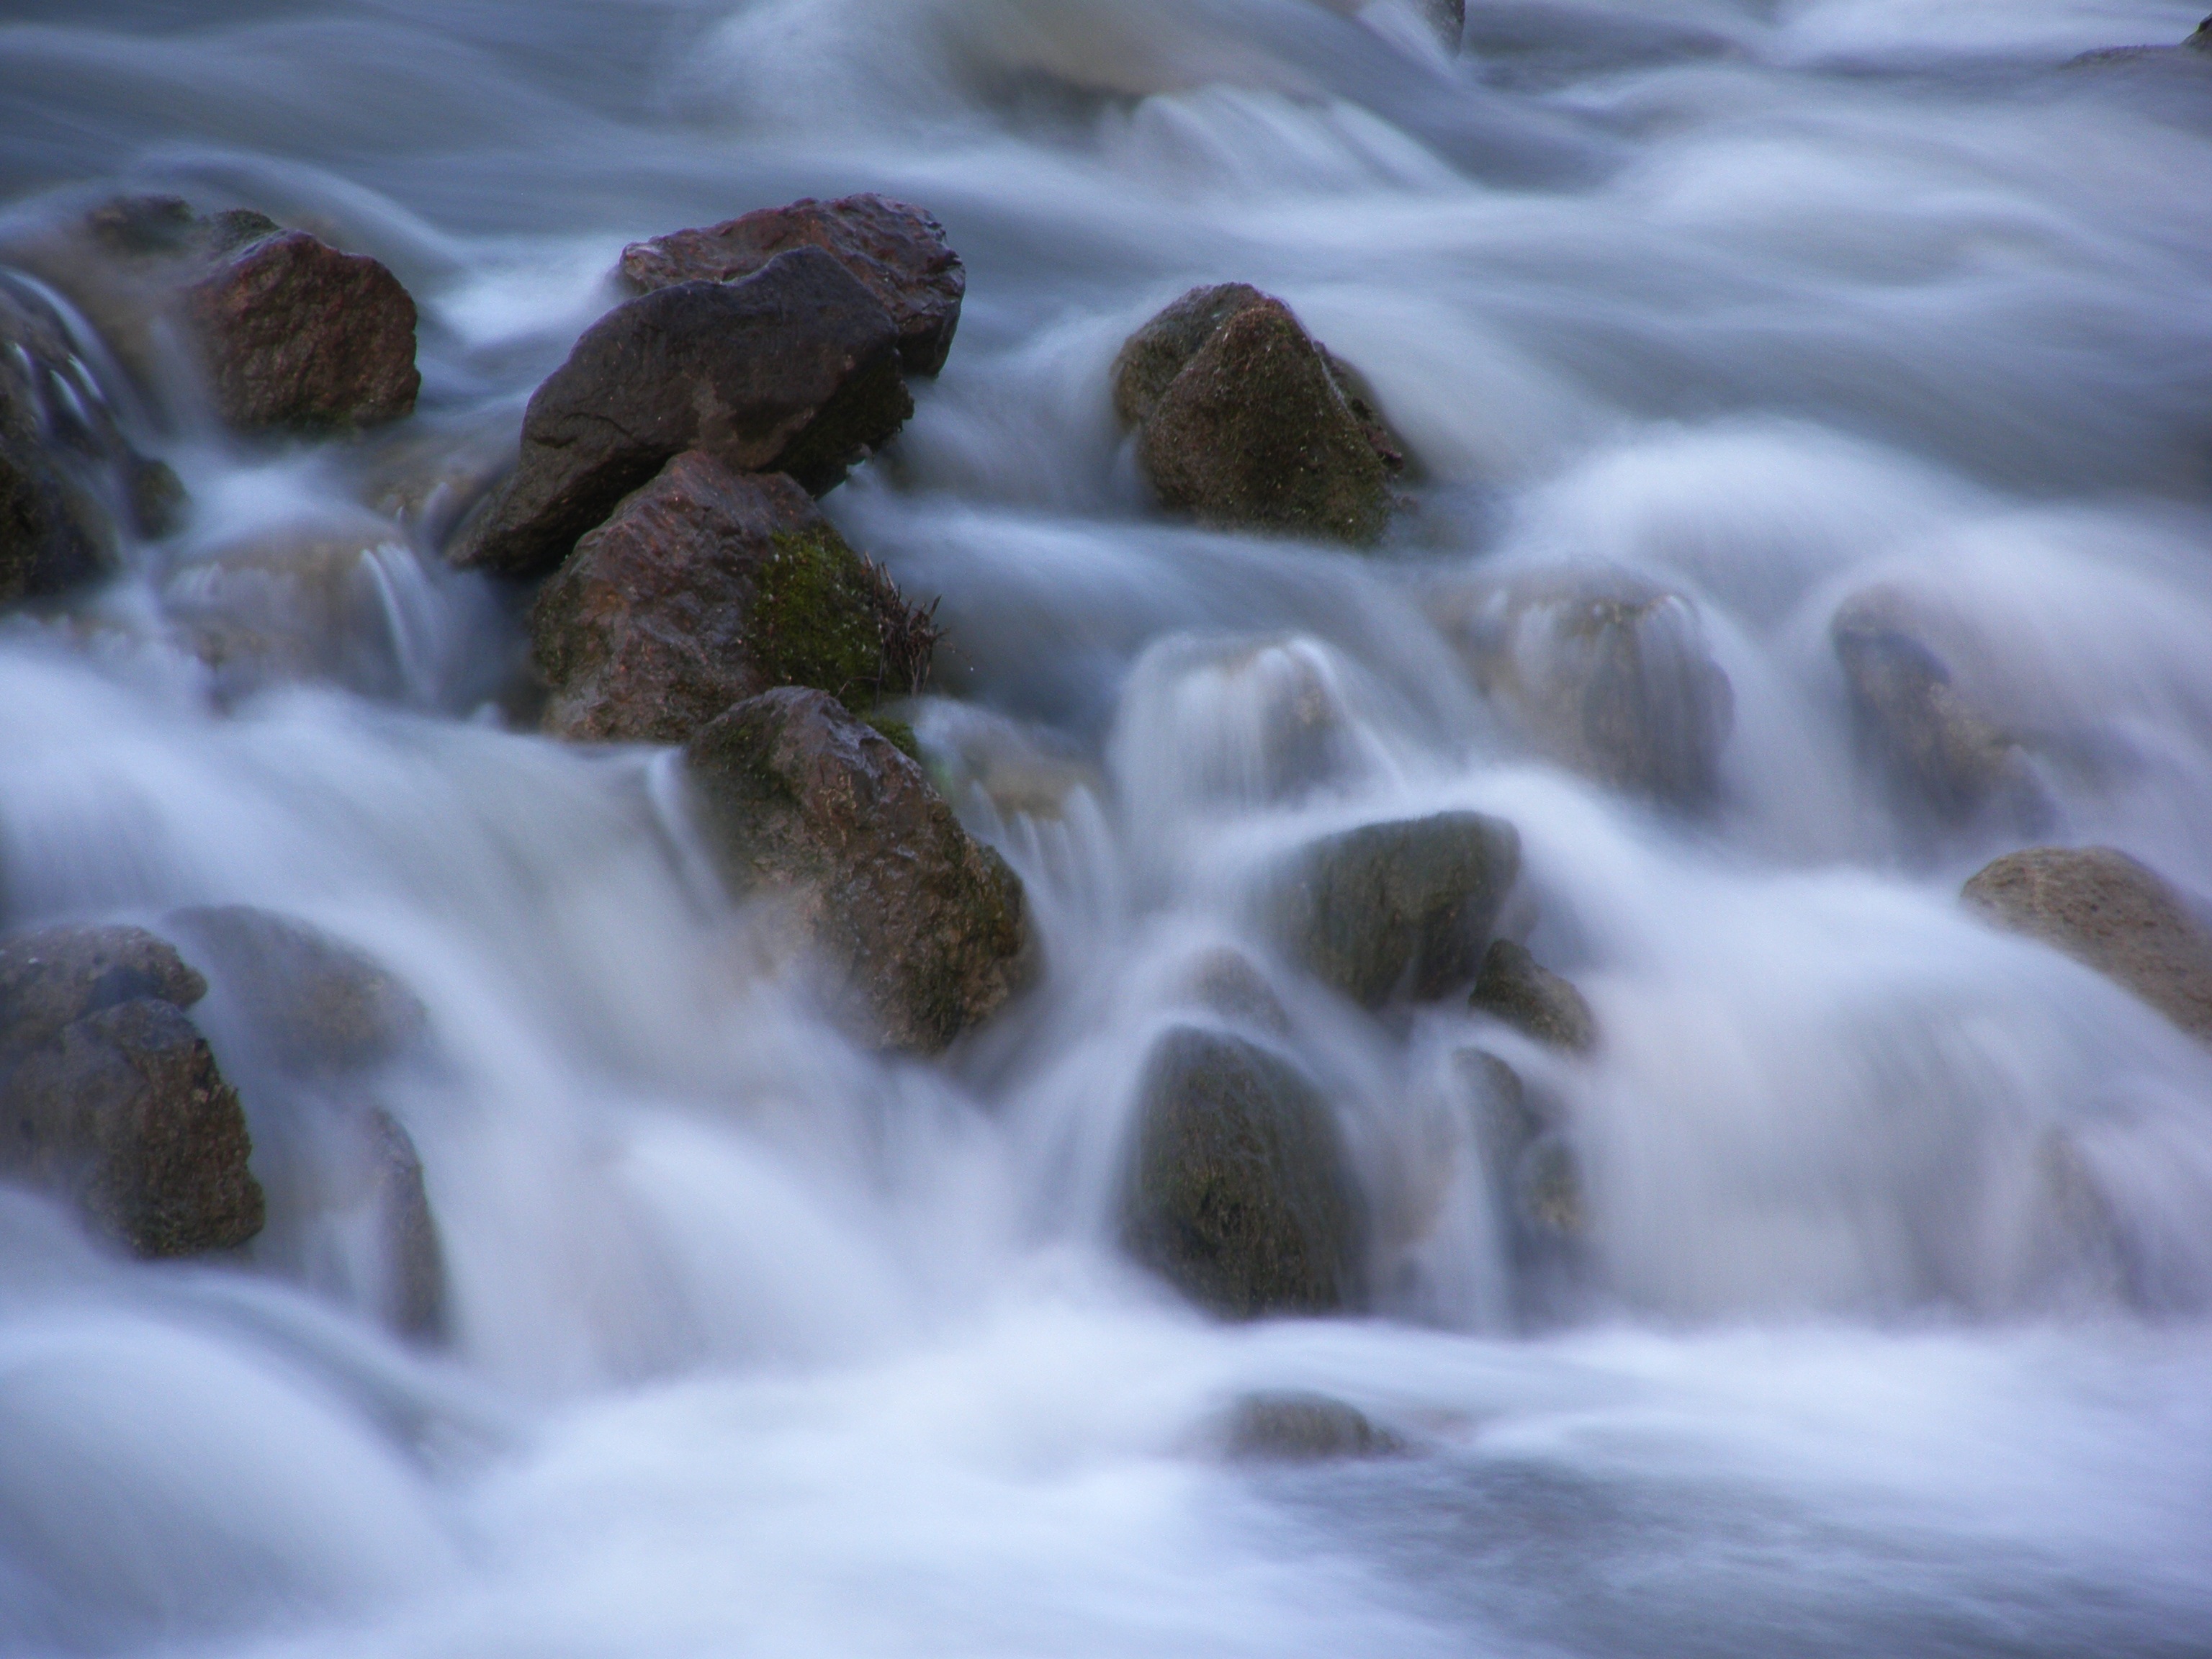
sea, water, nature, rock, waterfall, winter, leaf, wave, river, stream, rapid, season, body of water, white water, water feature, watercourse, freezing, atmospheric phenomenon, wind wave